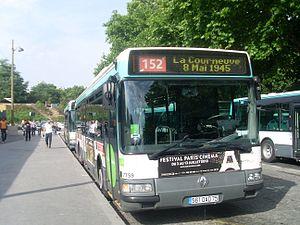
Bus 152 au terminus Porte de la Villette